Margaret Fishback

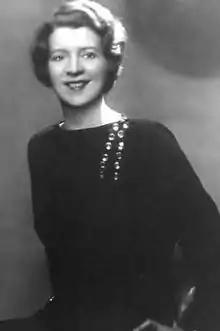
Margaret Fishback

Margaret Fishback, later Margaret Fishback Antolini (March 10, 1900 – September 25, 1985), was an American poet and prose author from the late 1920s until the 1960s. During the 1930s, she was reputed to be the highest-paid female advertising copywriter in the world.